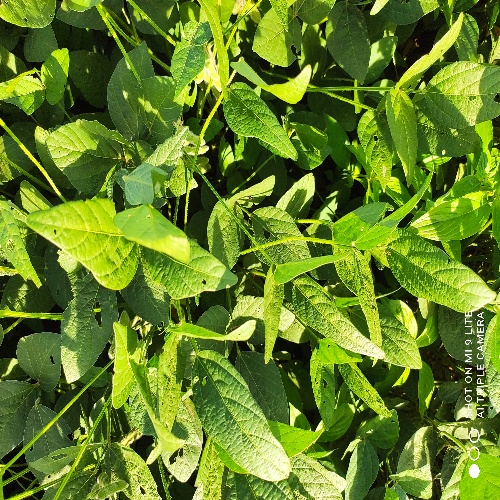
Label: Caterpillar